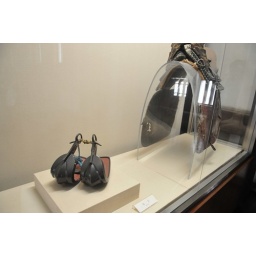
horse saddle exhibit in himeji castle